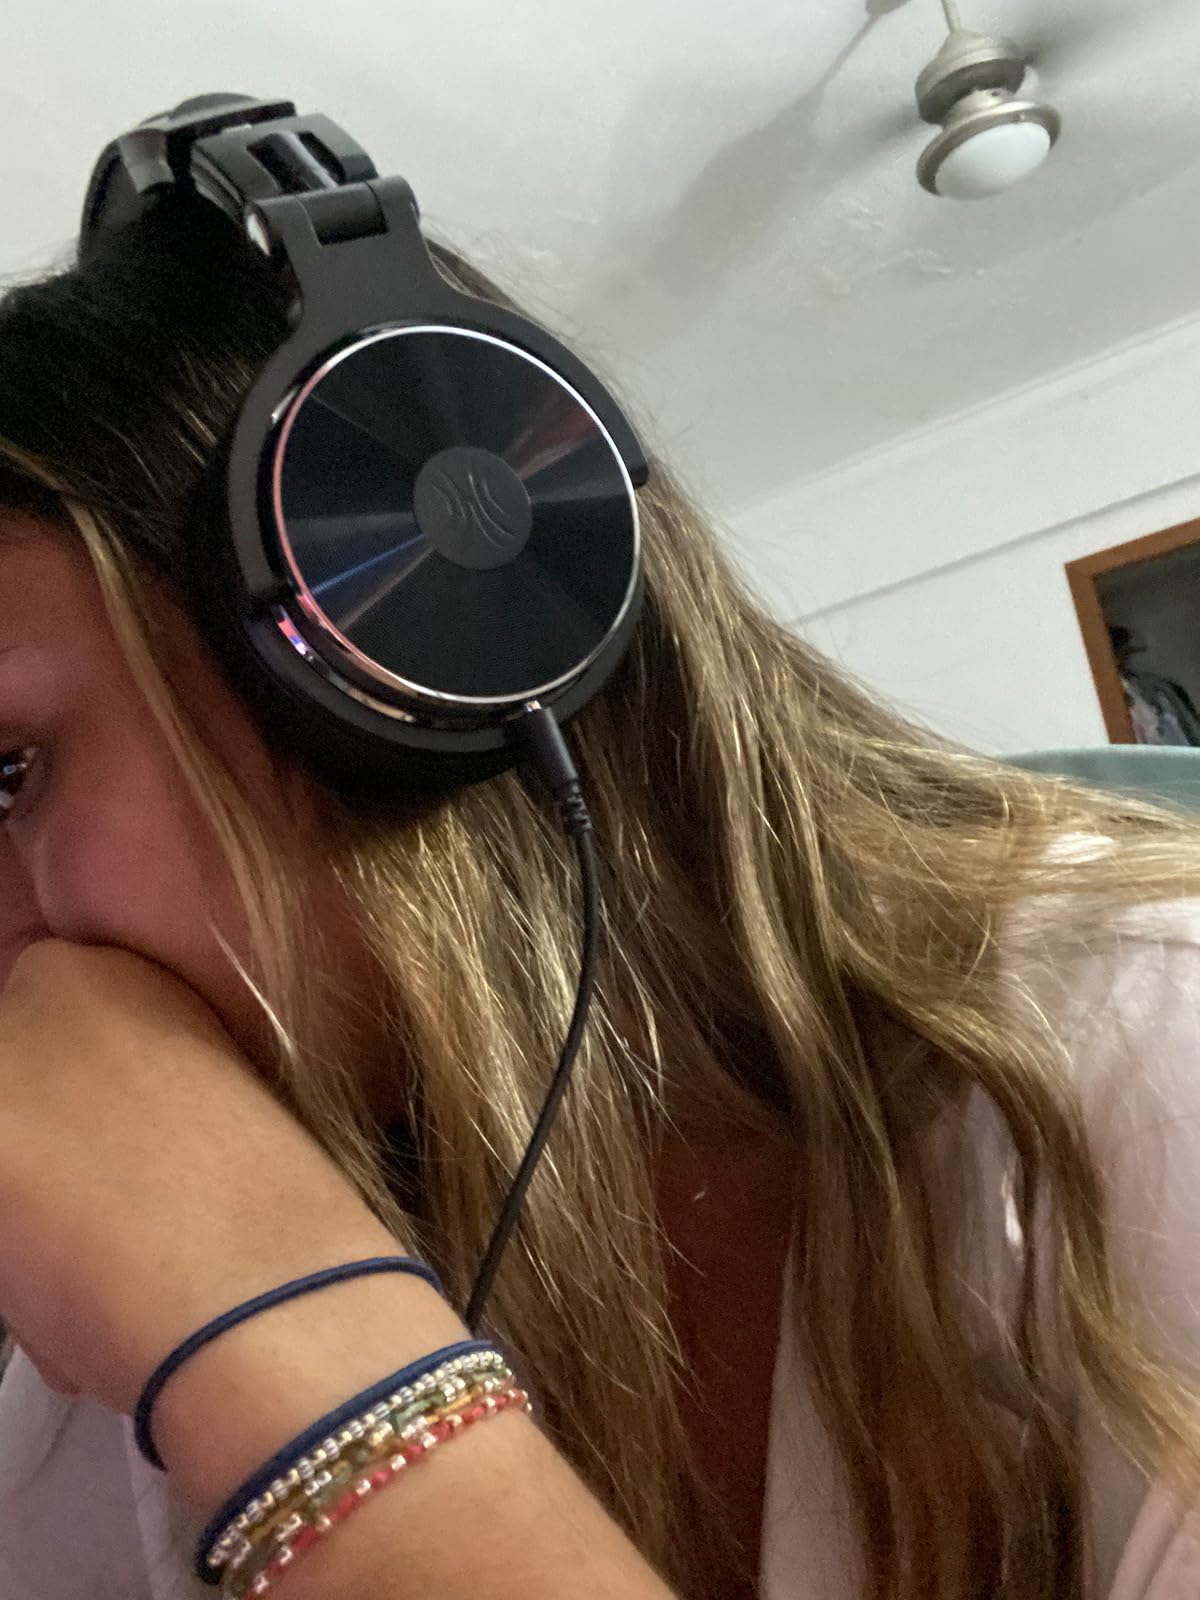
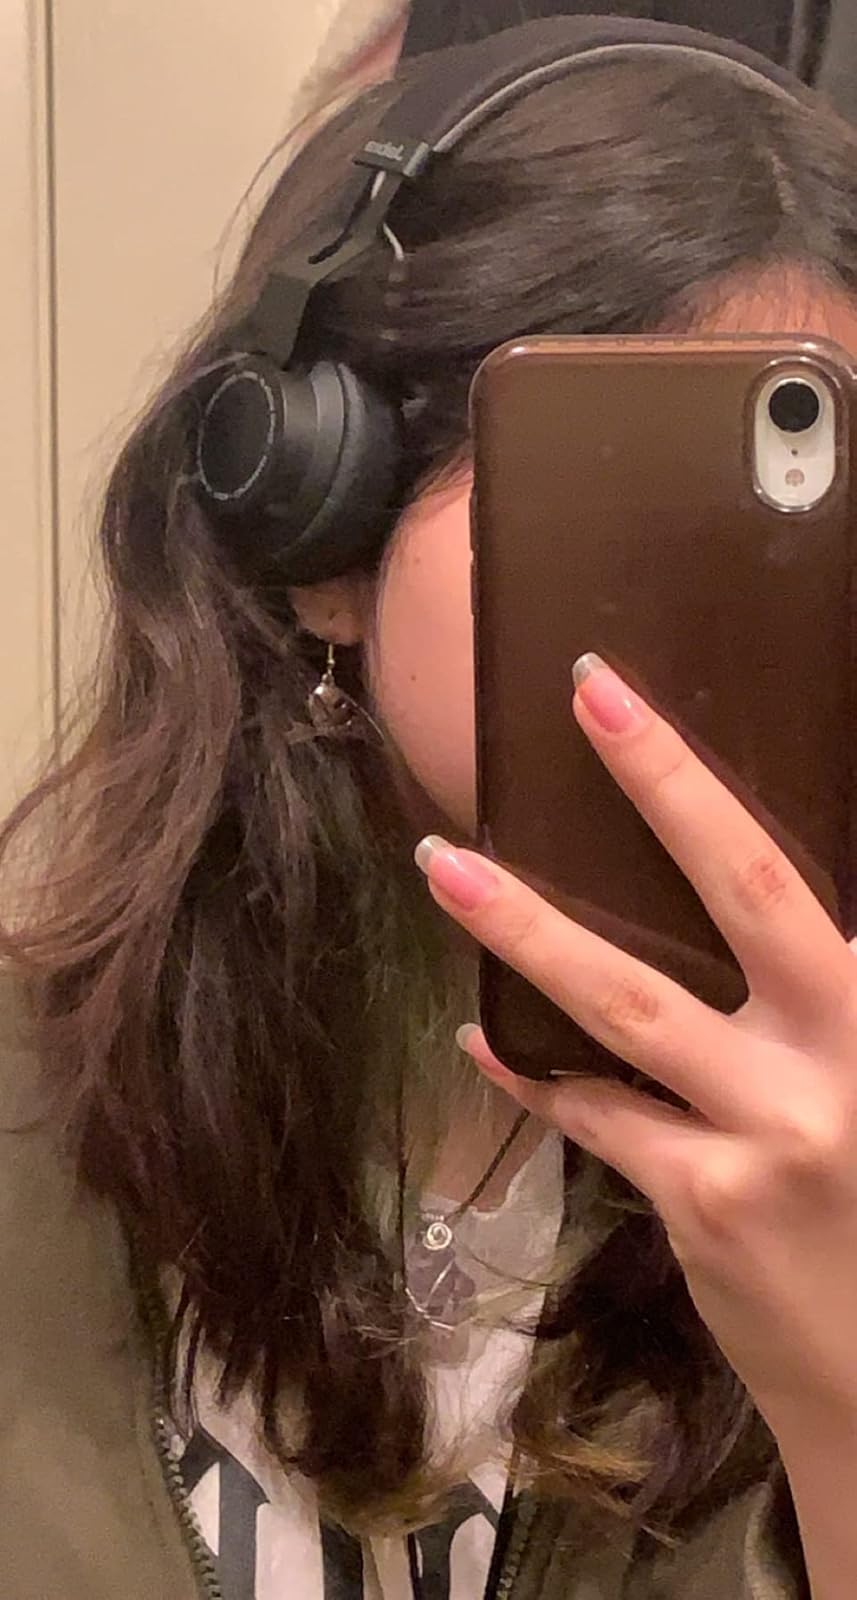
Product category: headphones
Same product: no